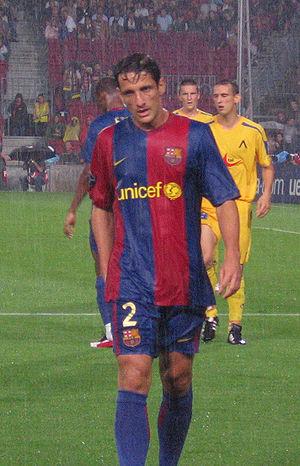
Le joueur Juliano Belletti, du Futbol Club Barcelona, lors d'une rencontre entre le FC Barcelona et le PFC Levski Sofia.